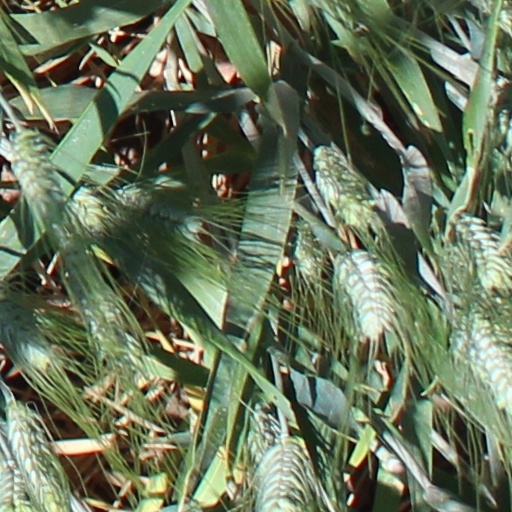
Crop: wheat